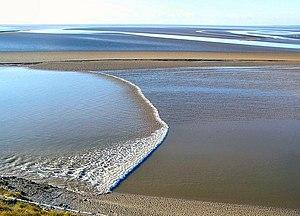
Le mascaret est un phénomène naturel très spectaculaire qui se produit sur près de 80 fleuves, rivières et baies dans le monde. Le phénomène correspond à une brusque surélévation de l'eau d'un fleuve ou d'un estuaire à morphologie convergente de type « hypersynchrone », provoqué par l'onde de la marée montante lors des grandes marées. Il se produit dans l'embouchure et le cours inférieur de certains cours d'eau lorsque leur courant est contrarié par le flux de la marée montante. Imperceptible la plupart du temps, il se manifeste au moment des nouvelles et pleines lunes. Les mascarets les plus spectaculaires s'observent aux embouchures du Qiantang, du Hooghly en Inde et de l'Amazone au Brésil.